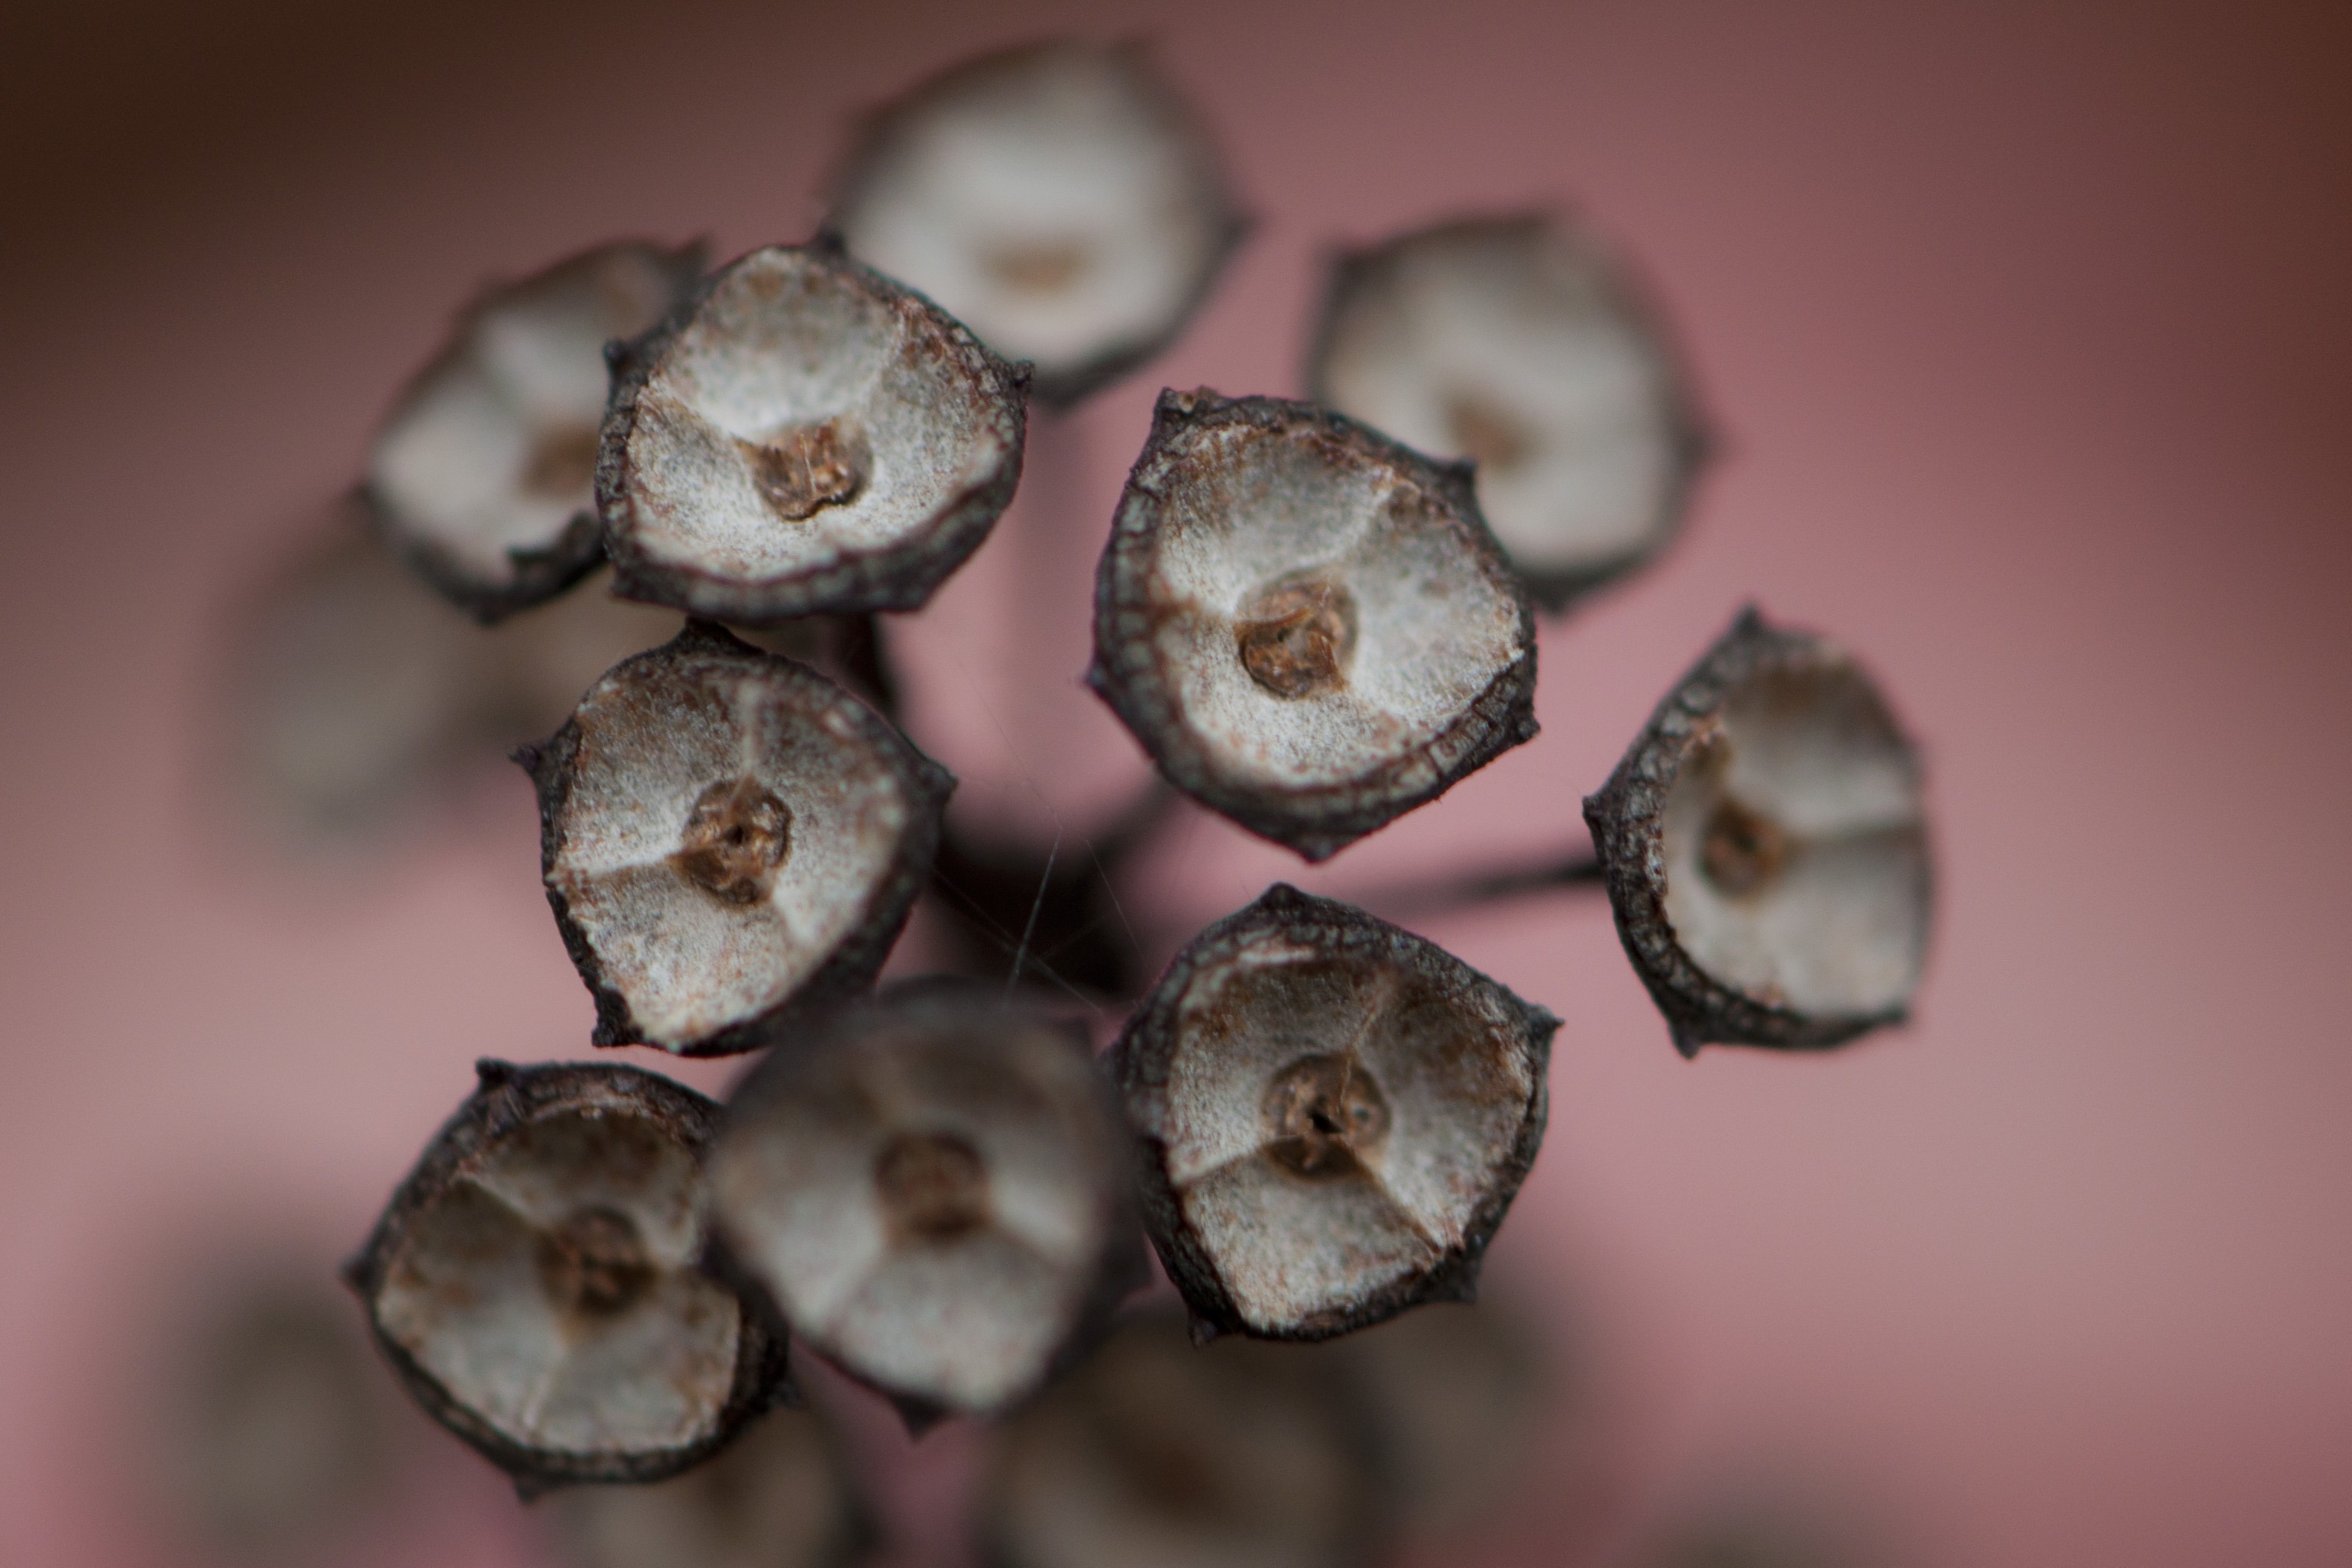
plant, leaf, flower, petal, food, produce, autumn, brown, wildflower, close up, coconut, triangular, macro photography, seed pods, new england, shiitake